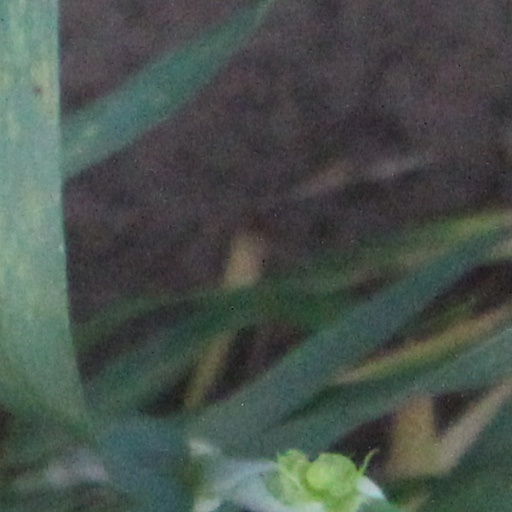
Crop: wheat